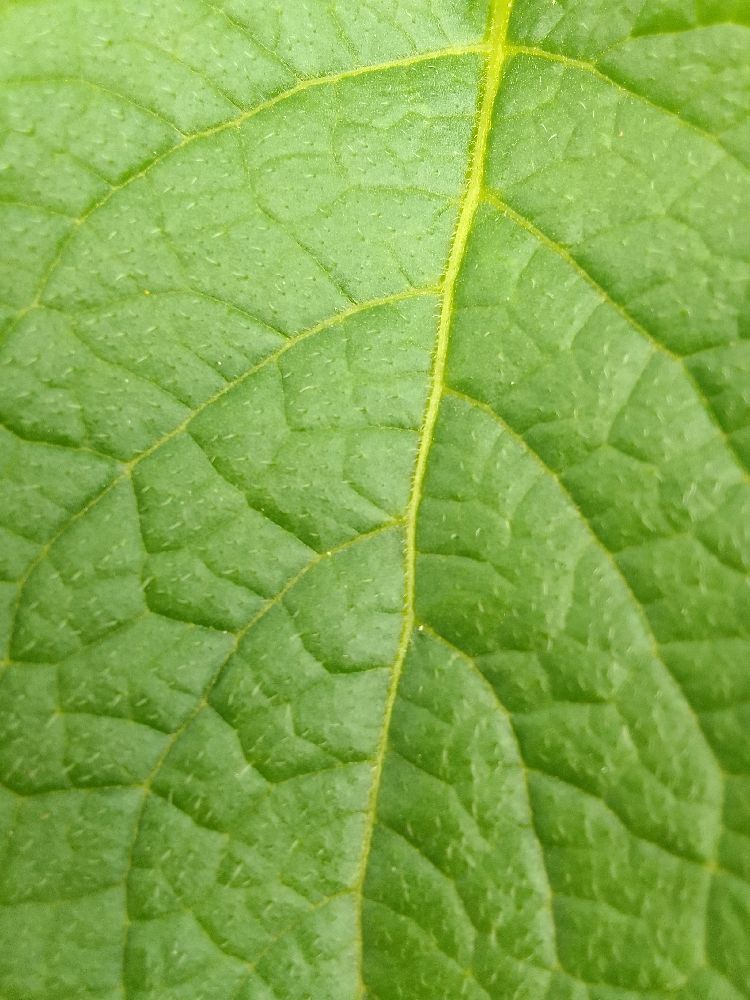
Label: Healthy